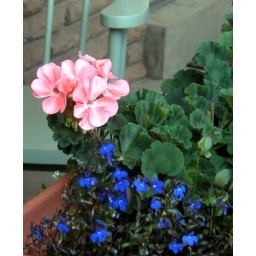
An old green rocking chair sits on our narrow front porch nestled in behind a couple of window boxes.